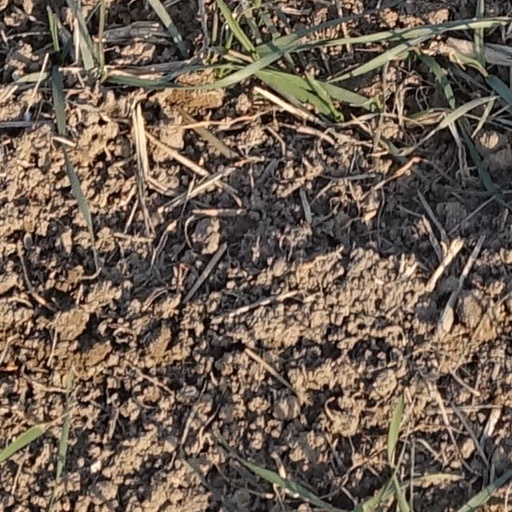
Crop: wheat